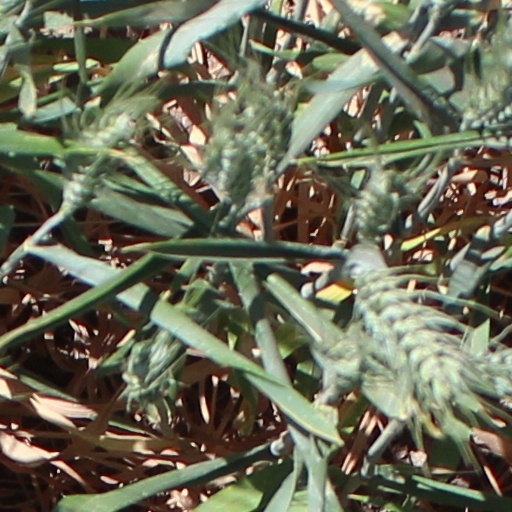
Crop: wheat